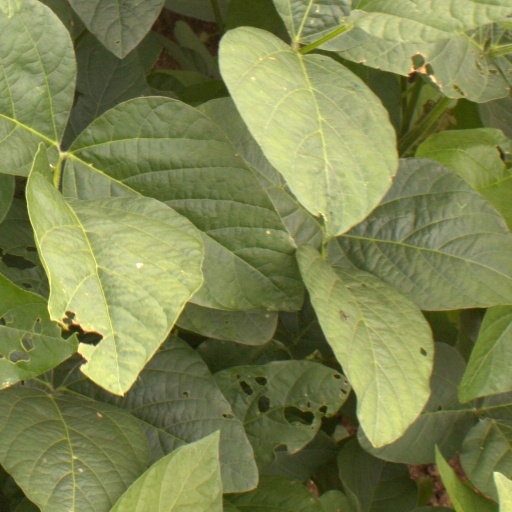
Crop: soybean